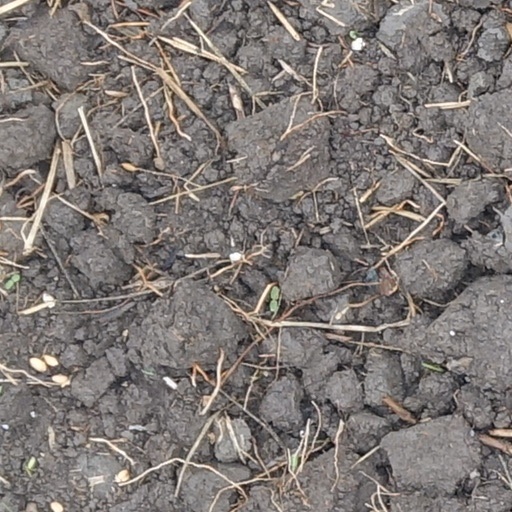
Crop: wheat